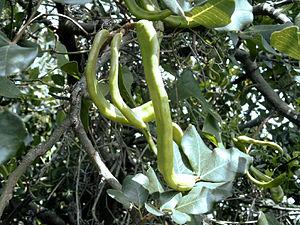
Le caroubier est un arbre fruitier méditerranéen de la famille des Légumineuses. Il est utilisé depuis l'antiquité pour ses fruits, pour l'Homme et le bétail. Capable de produire sur des terrains pauvres en large des cultures ou sur des coteaux difficiles à cultiver, le caroubier a apporté une ressource vitale à de nombreux peuples de méditerranée. Arbre dioïque, ses individus sont mâles ou femelles, et portent rarement des fleurs hermaphrodites. Il est naturellement présent dans la végétation forestière ou pré-forestière thermophile de Méditerranée où il est souvent associé à Pistacia lentiscus. Il trouve dans le bassin ouest mediterranéen son plus grand gradient écologique, allant de l'Anti atlas, au Maroc, à la côte d'Azur en France.